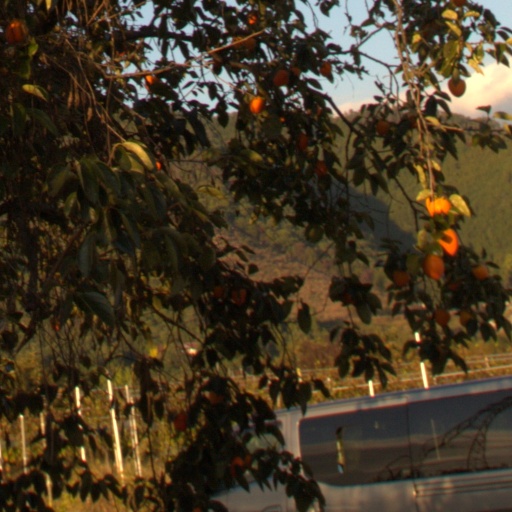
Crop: grape